Seth Doege

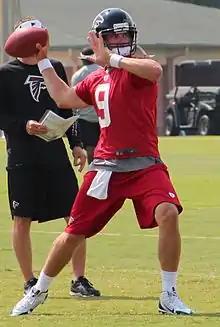
Seth Doege at Falcons training camp, 2013

The following week against conference opponent TCU, Doege surpassed his career high by throwing for seven touchdowns in a 56–53 triple-overtime win for Texas Tech. His touchdown pass to Alex Torres in the third overtime period gave Texas Tech the winning points. The game was the first for either school to extend into three overtime periods. Following the victory, Texas Tech rose to 14th in the BCS standings and Doege was named as a semifinalist for the Davey O'Brien Award. He was honored as the Capital One Cup Impact Player of the Week after his performance against TCU. Additionally, he earned ESPN/AT&T All-America Player of the Week honors for the third time of his career, and he began to be mentioned as being in the running for the Heisman Trophy.